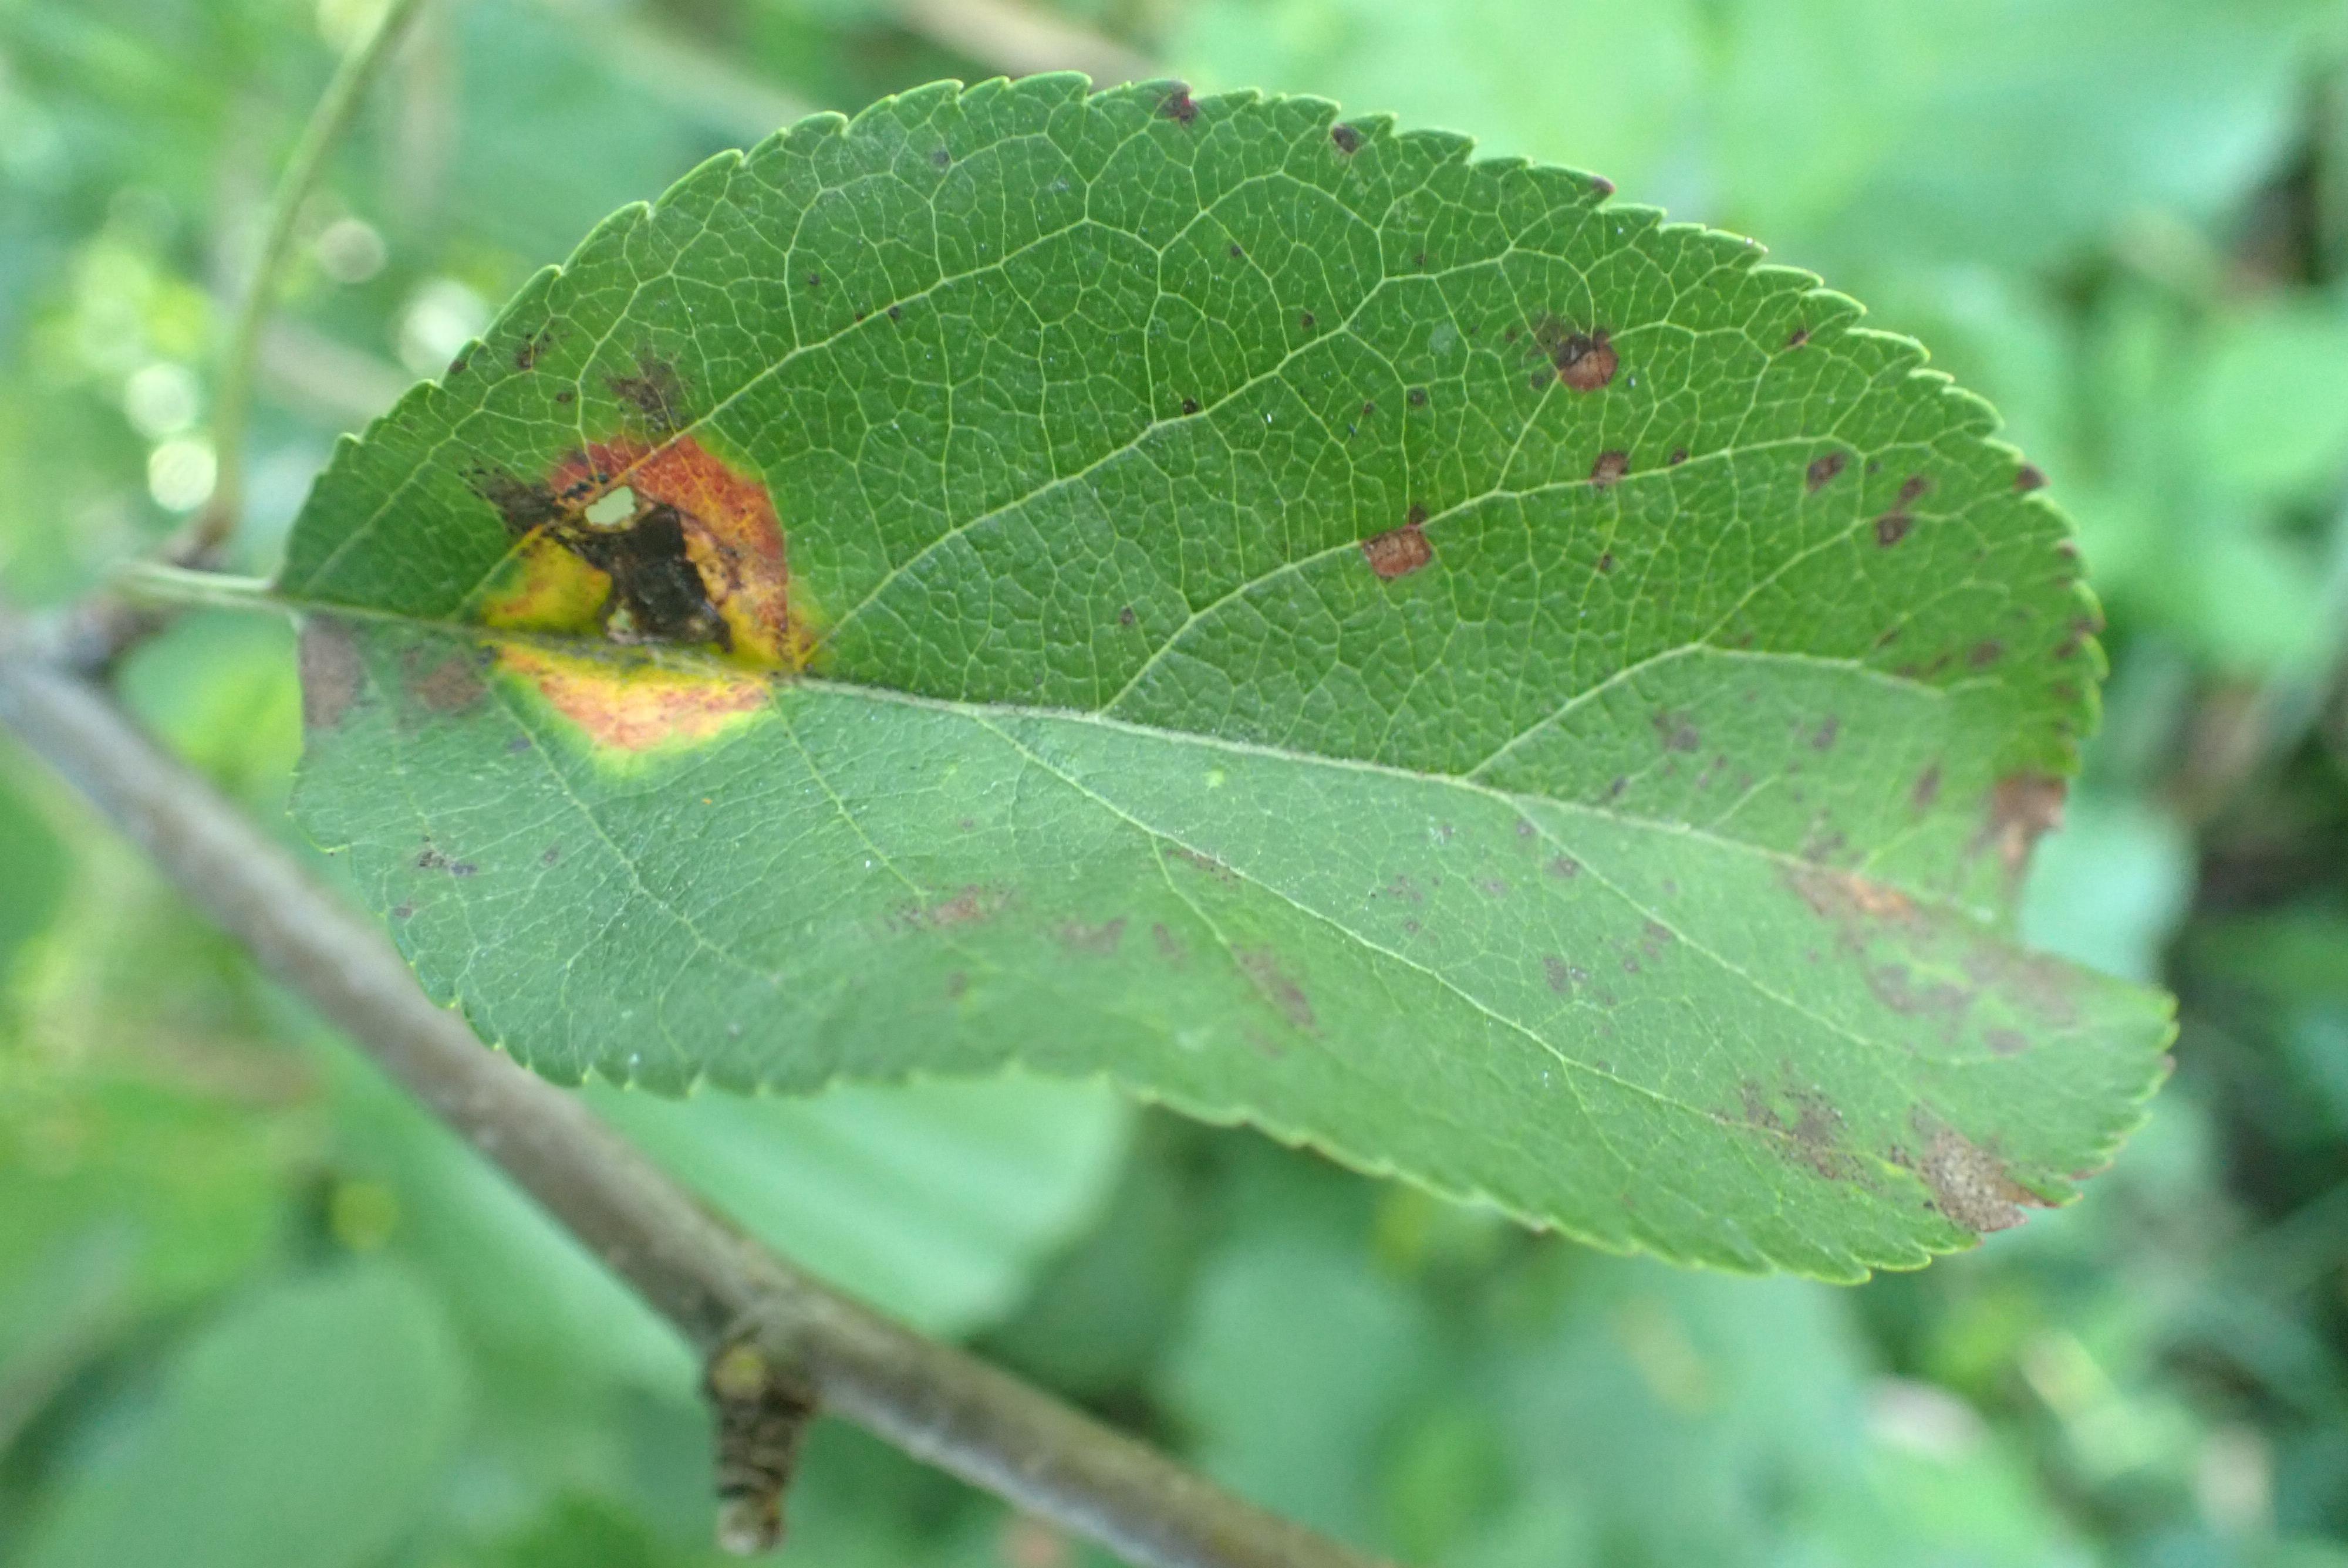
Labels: complex